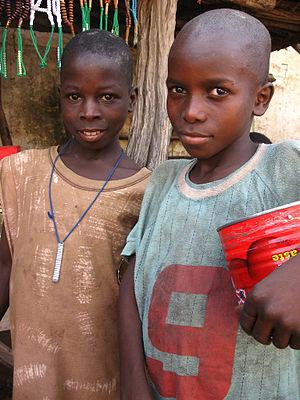
Vélingara est une ville de Casamance, située à 123 km de Kolda et à 311 km de Ziguinchor. Elle est située dans la région historique du Fouladou.